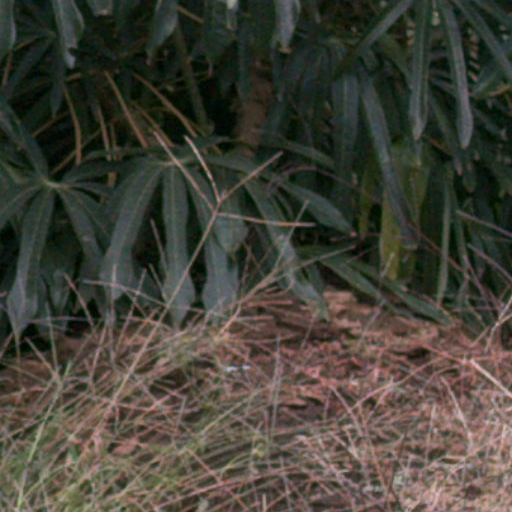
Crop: cassava